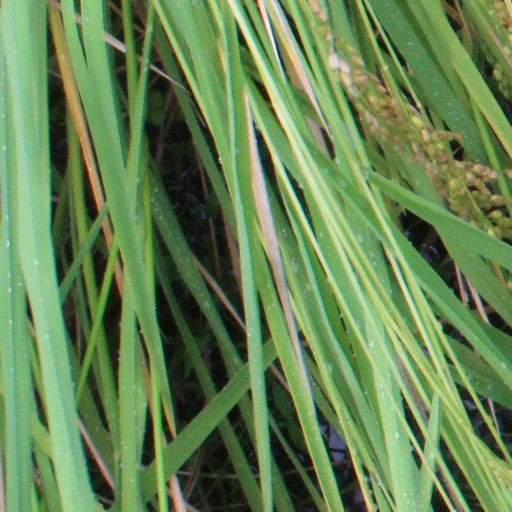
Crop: rice